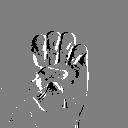
ASL letter: e